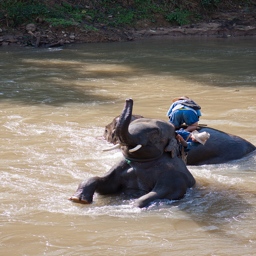
An elephant is relaxing in the pond.
2 elephants in the water and a person on one of the elephants
A elephant is bathing in a muddy watering hole.
elephant with a rider rearing up in a river
Two elephants are bathing in deep water as a person sits on one of their backs.